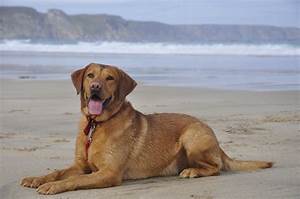
Label: dog